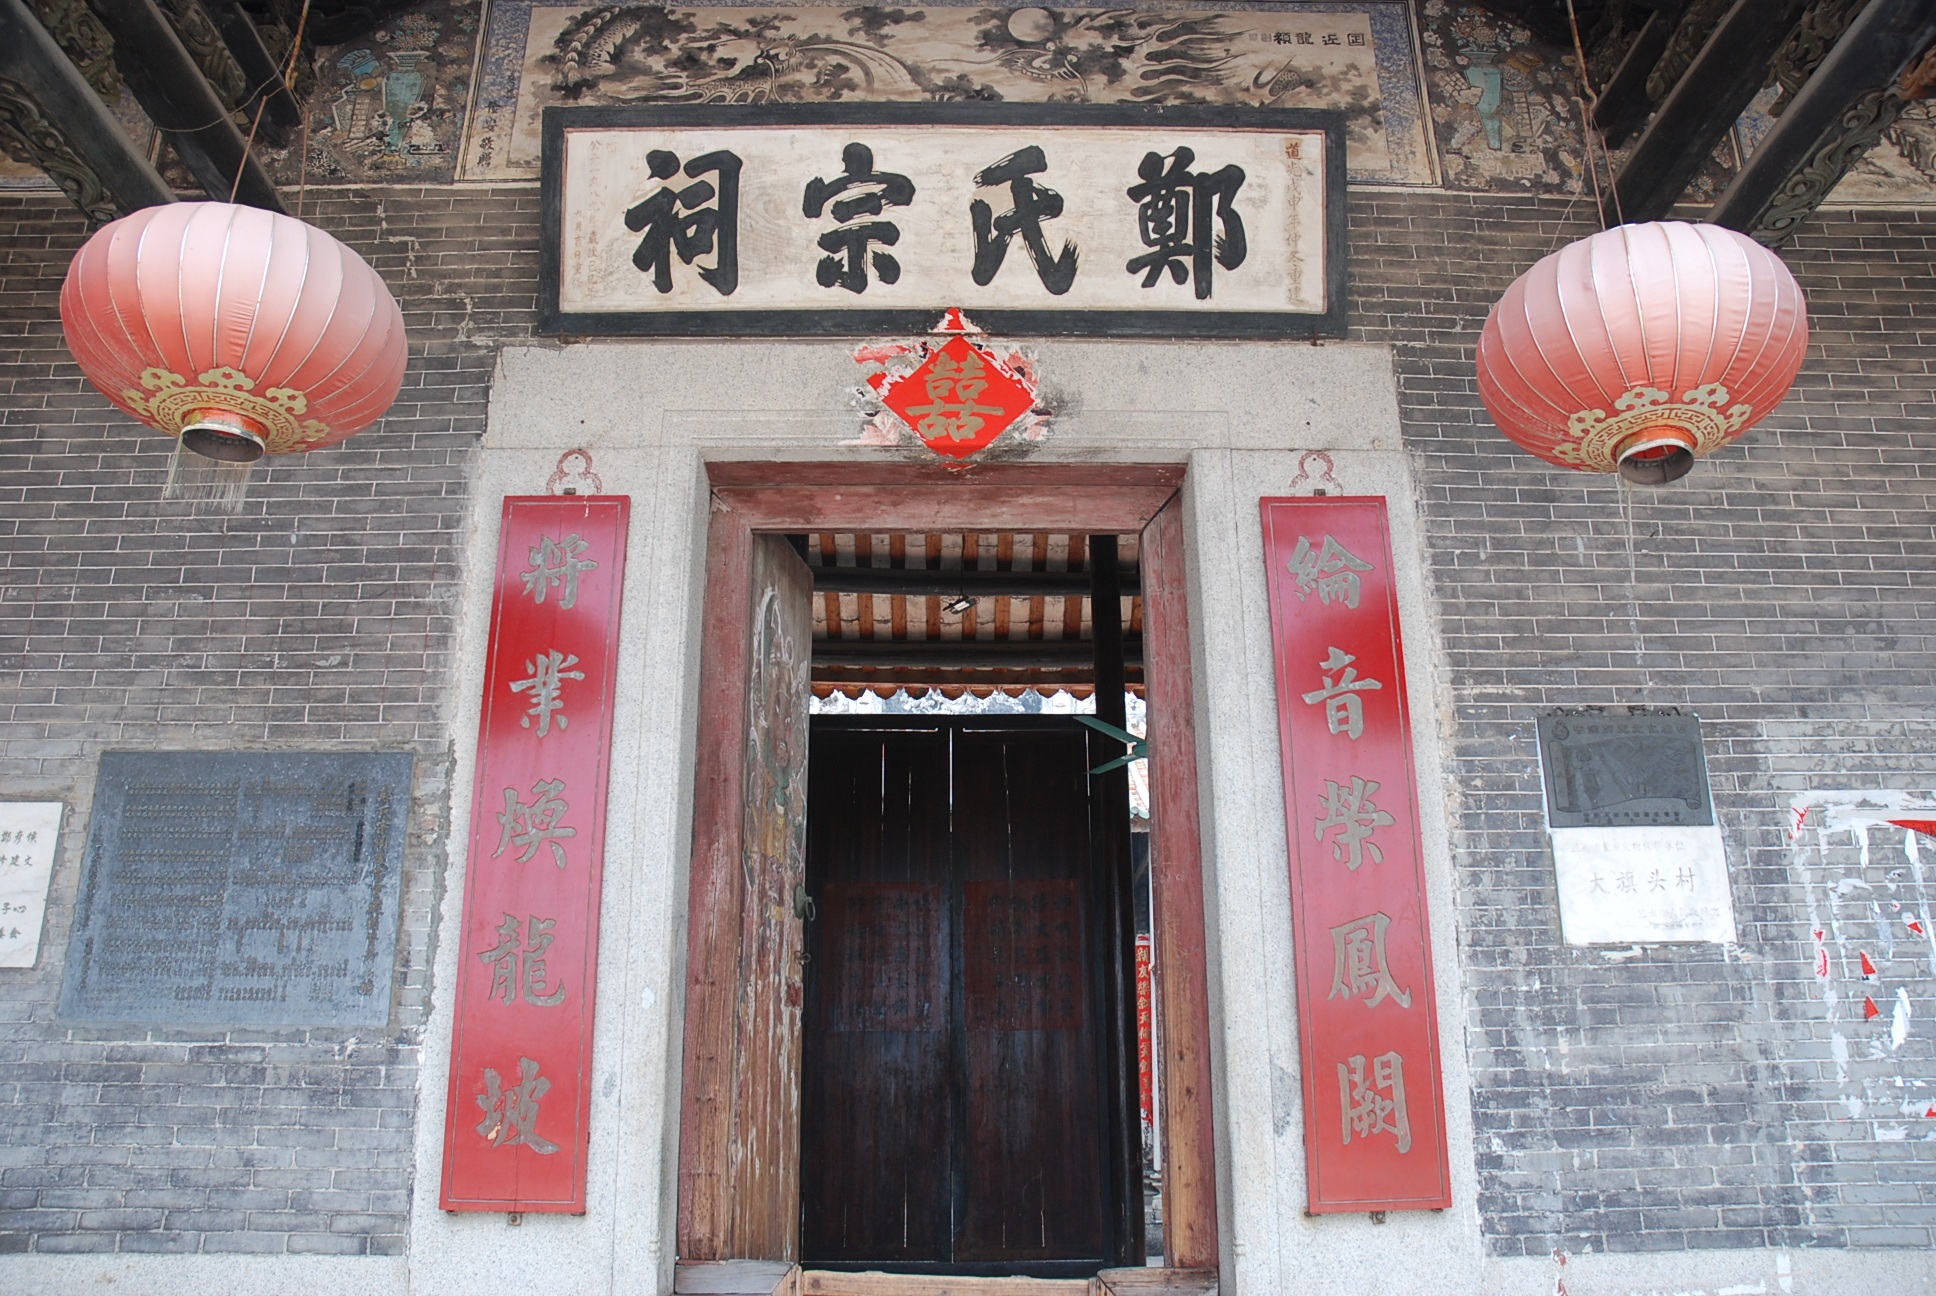
restaurant, lantern, red, color, temple, shrine, old buildings, ancestral temple